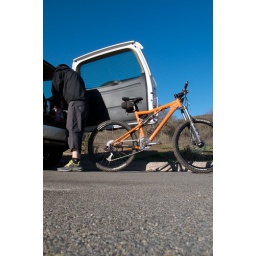
Fort Ord parking lot. I got passed by a guy riding a road bike on the trail! LOL.